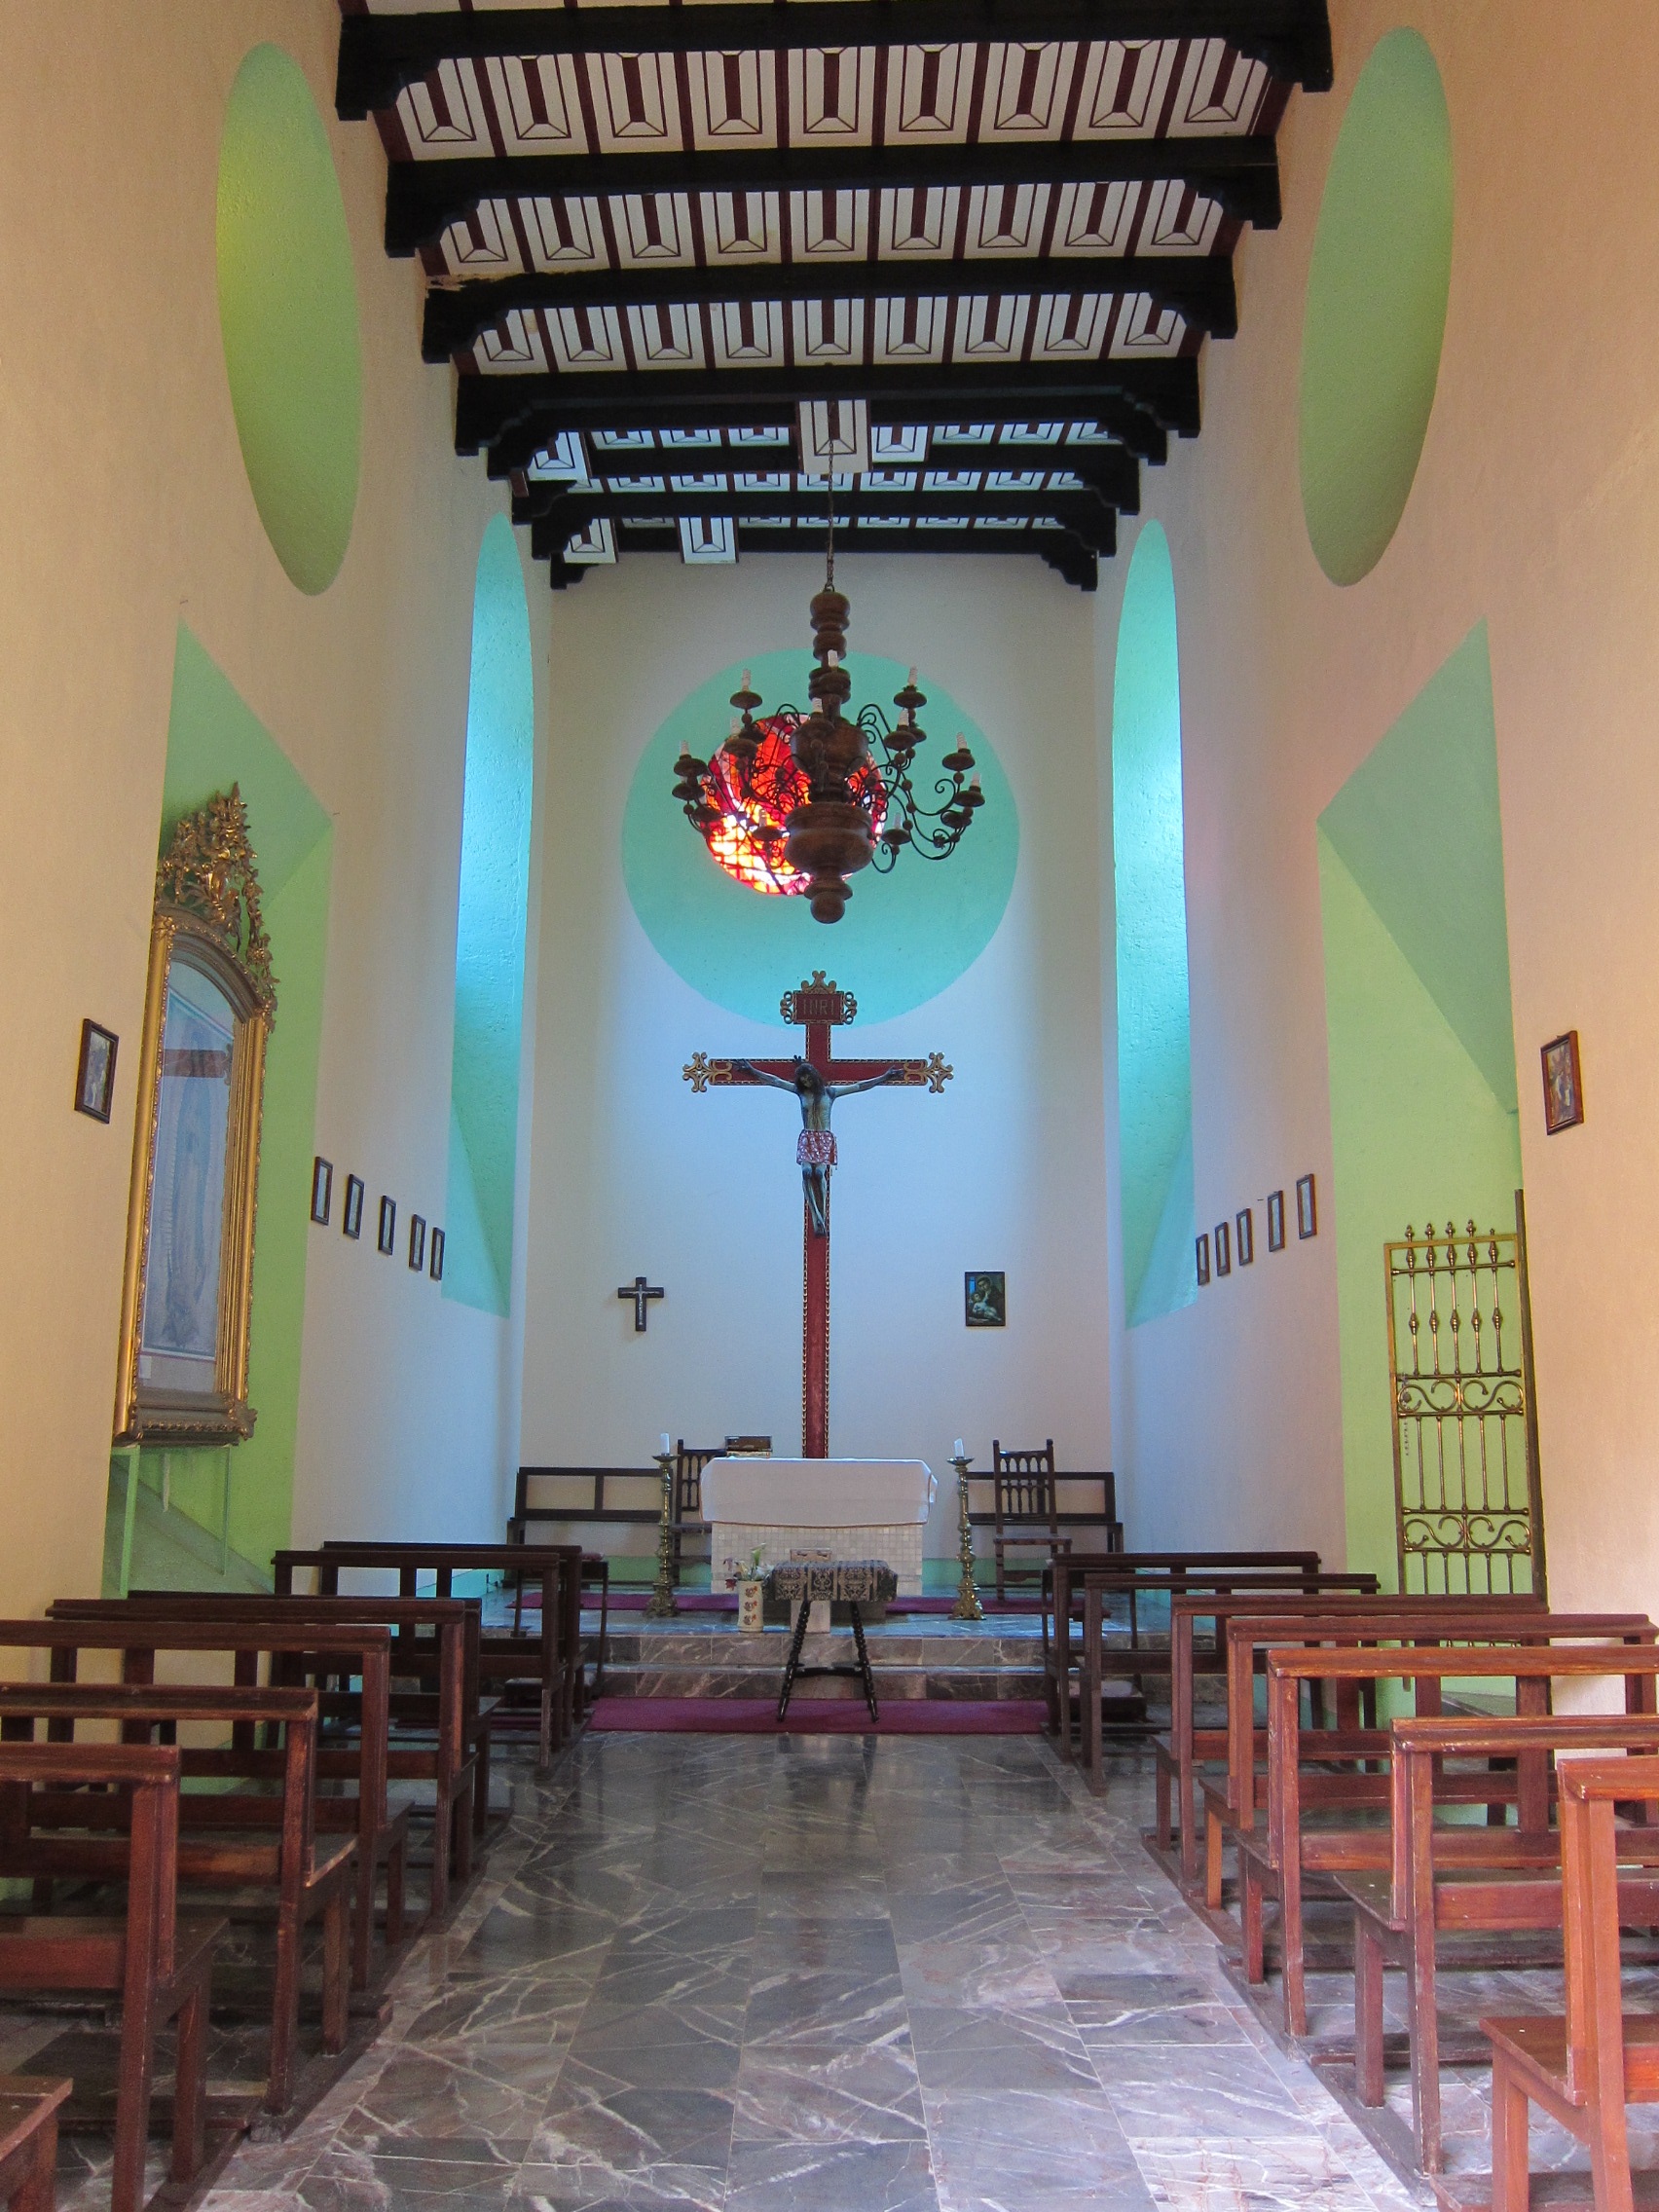
building, travel, church, tourism, place of worship, mexico, maria, tourist attraction, our lady of